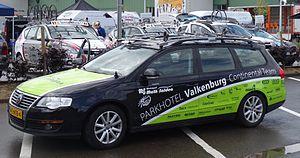
Reportage réalisé le dimanche 8 juin à l'occasion du départ du Mémorial Philippe Van Coningsloo 2014 à Wavre, Belgique.
L'équipe cycliste À Bloc CT est une équipe cycliste néerlandaise. Créée en 2008, elle a le statut d'équipe continentale depuis 2014.
La saison 2014 de l'équipe cycliste Parkhotel Valkenburg est la septième de cette équipe mais la première en tant qu'équipe continentale.